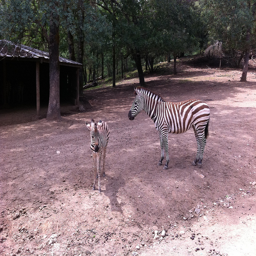
Two zebras in a gravel area with trees.
An adult and baby zebra standing in the shade in an enclosure.
This is an image of a two zebras standing on dirt.
Two zebras stand together in a dusty area.
Two zebras standing on a dirt field in front of a wooded forest.